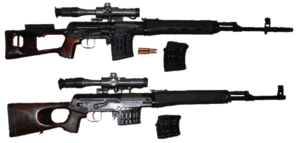
Le SVD est un fusil de précision russe adopté par l'URSS en 1963 pour équiper ses snipers.